Los Altos School District

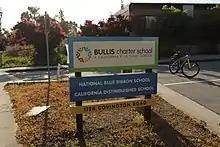
Bullis Charter School

The District has been sued several times by Bullis Charter School (BCS). After winning two lawsuits, the District lost a case in the appellate court of California. The court found the District to have violated Proposition 39 in regard to providing "reasonably equivalent" facilities for BCS and was cited for having undercounted by over 1,000,000 square feet. BCS was founded as a reaction to the LASD board's decision on 10 February 2003 to close Bullis-Purissima Elementary School and has been at odds with LASD administration since the school's inception.